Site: brandenburg
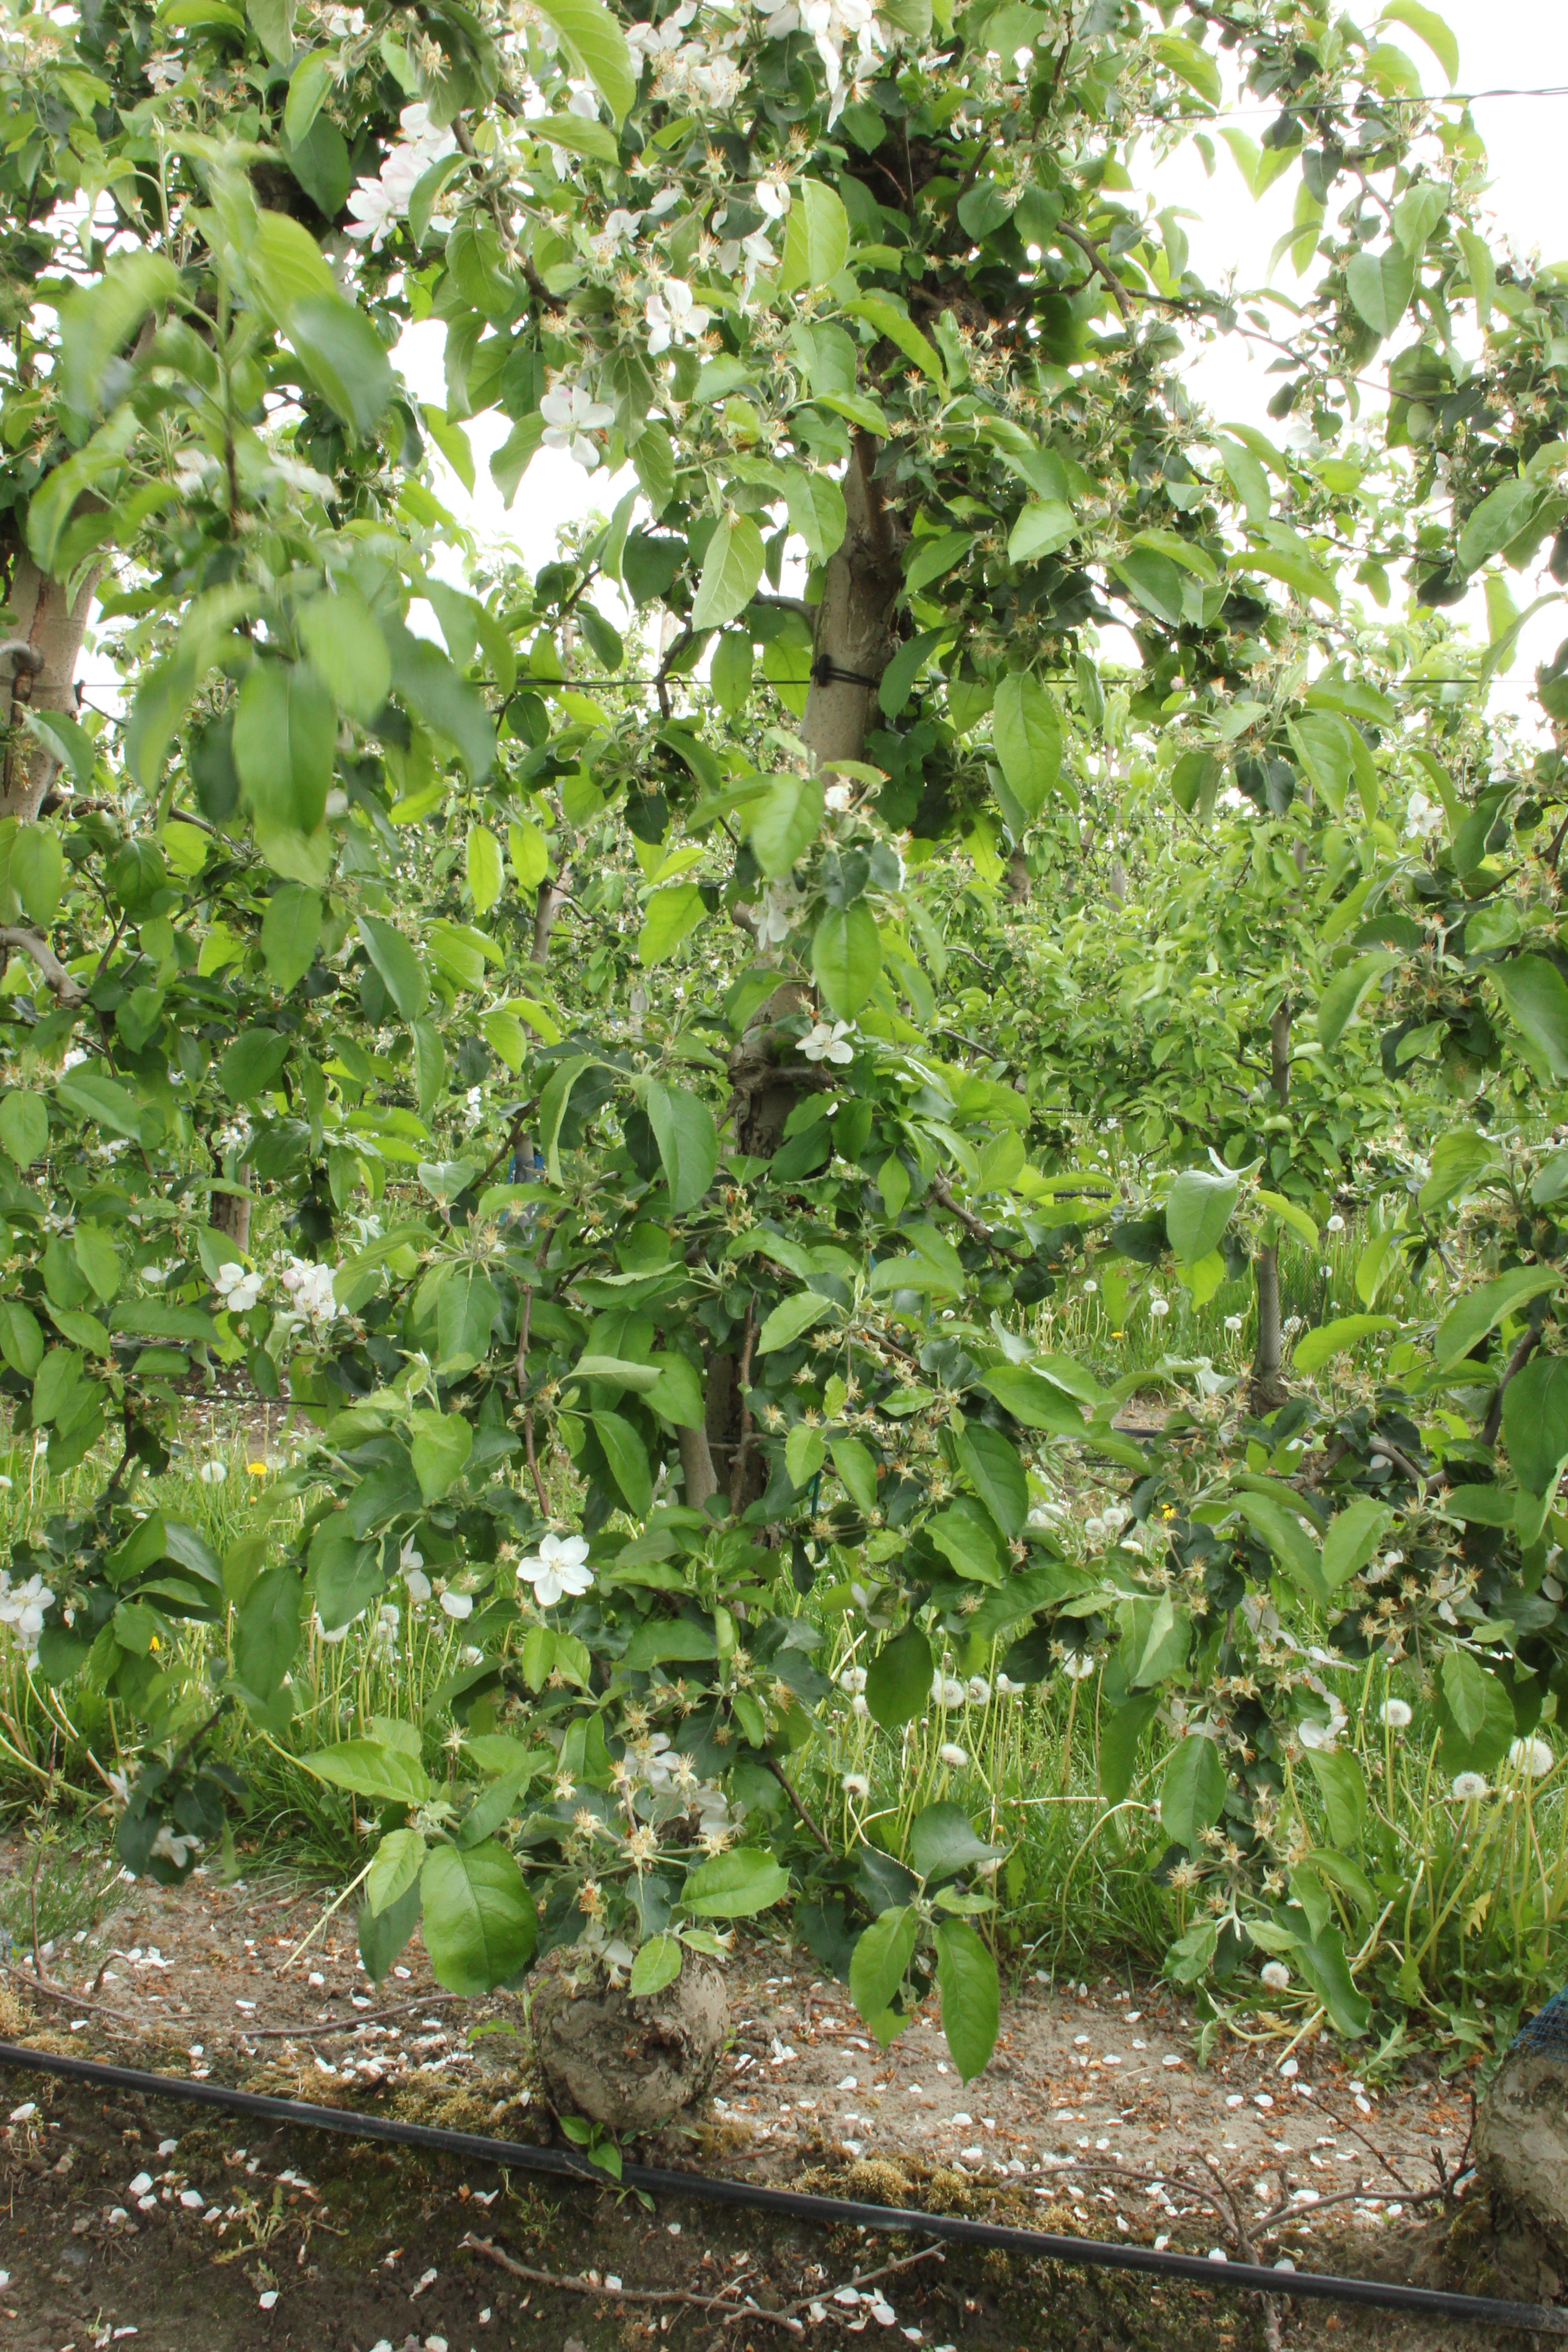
Growth stage (BBCH 67): Flowering